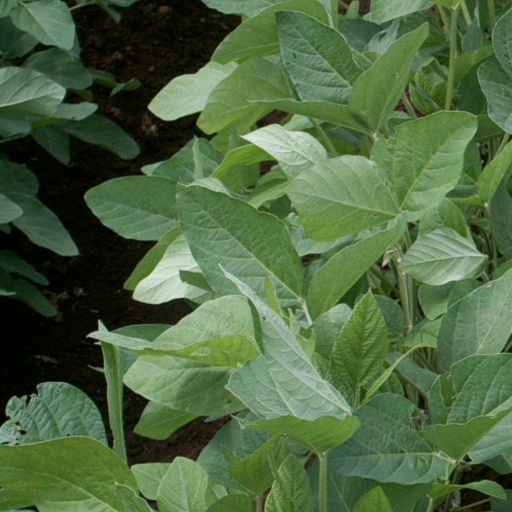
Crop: soybean